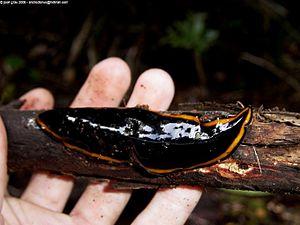
Les Geoplanidae sont une famille de vers plats terrestres, de l'ordre des Tricladida.